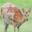
Label: deer